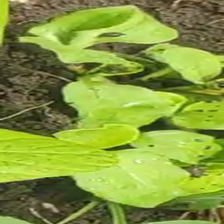
Weed species: Kena_(Commplina_benghalensio)